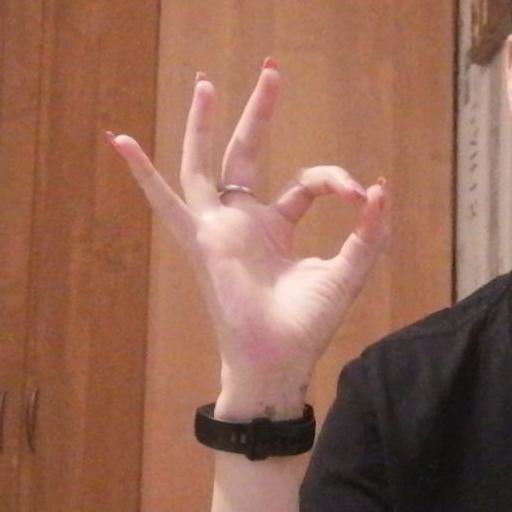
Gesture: ok